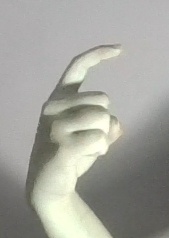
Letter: ra